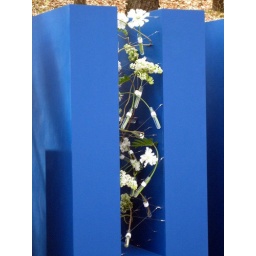
flower sculpture in blue box